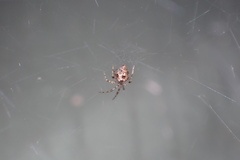
Species: Parasteatoda_tepidariorum